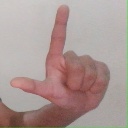
अक्षर: ल